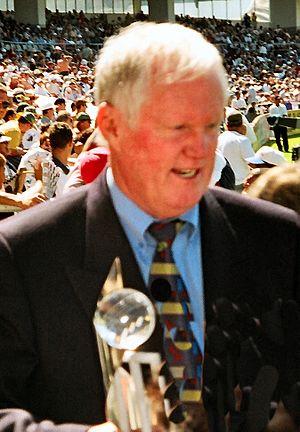
Robert Graeme Pollock, dit Graeme Pollock, est un joueur de cricket international sud-africain né le 17 février 1944 à Durban. Ce batteur dispute vingt-trois test-matchs entre 1963 et 1970 avec l'équipe d'Afrique du Sud. Sa moyenne à la batte dans cette forme de jeu, 60,97, est la deuxième meilleure de l'histoire pour un joueur en fin de carrière, derrière les 99,94 de Donald Bradman.